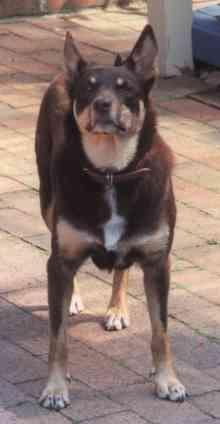
kelpie